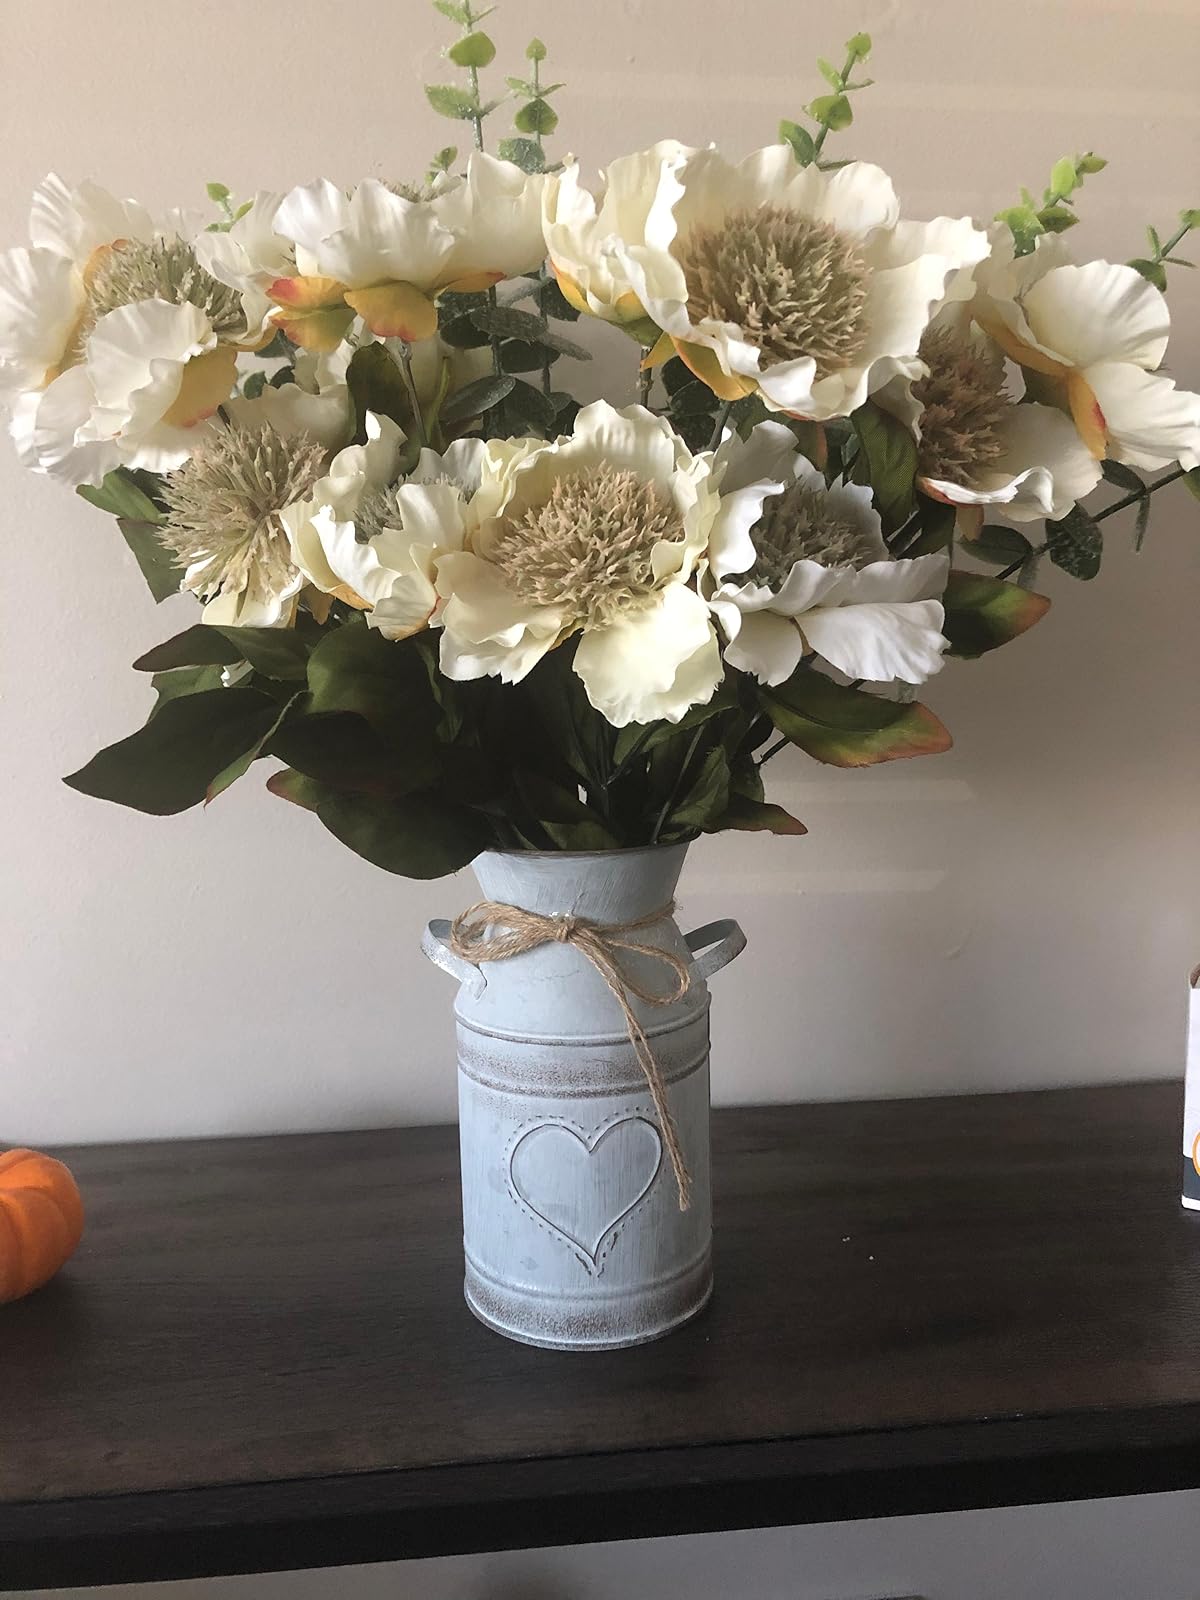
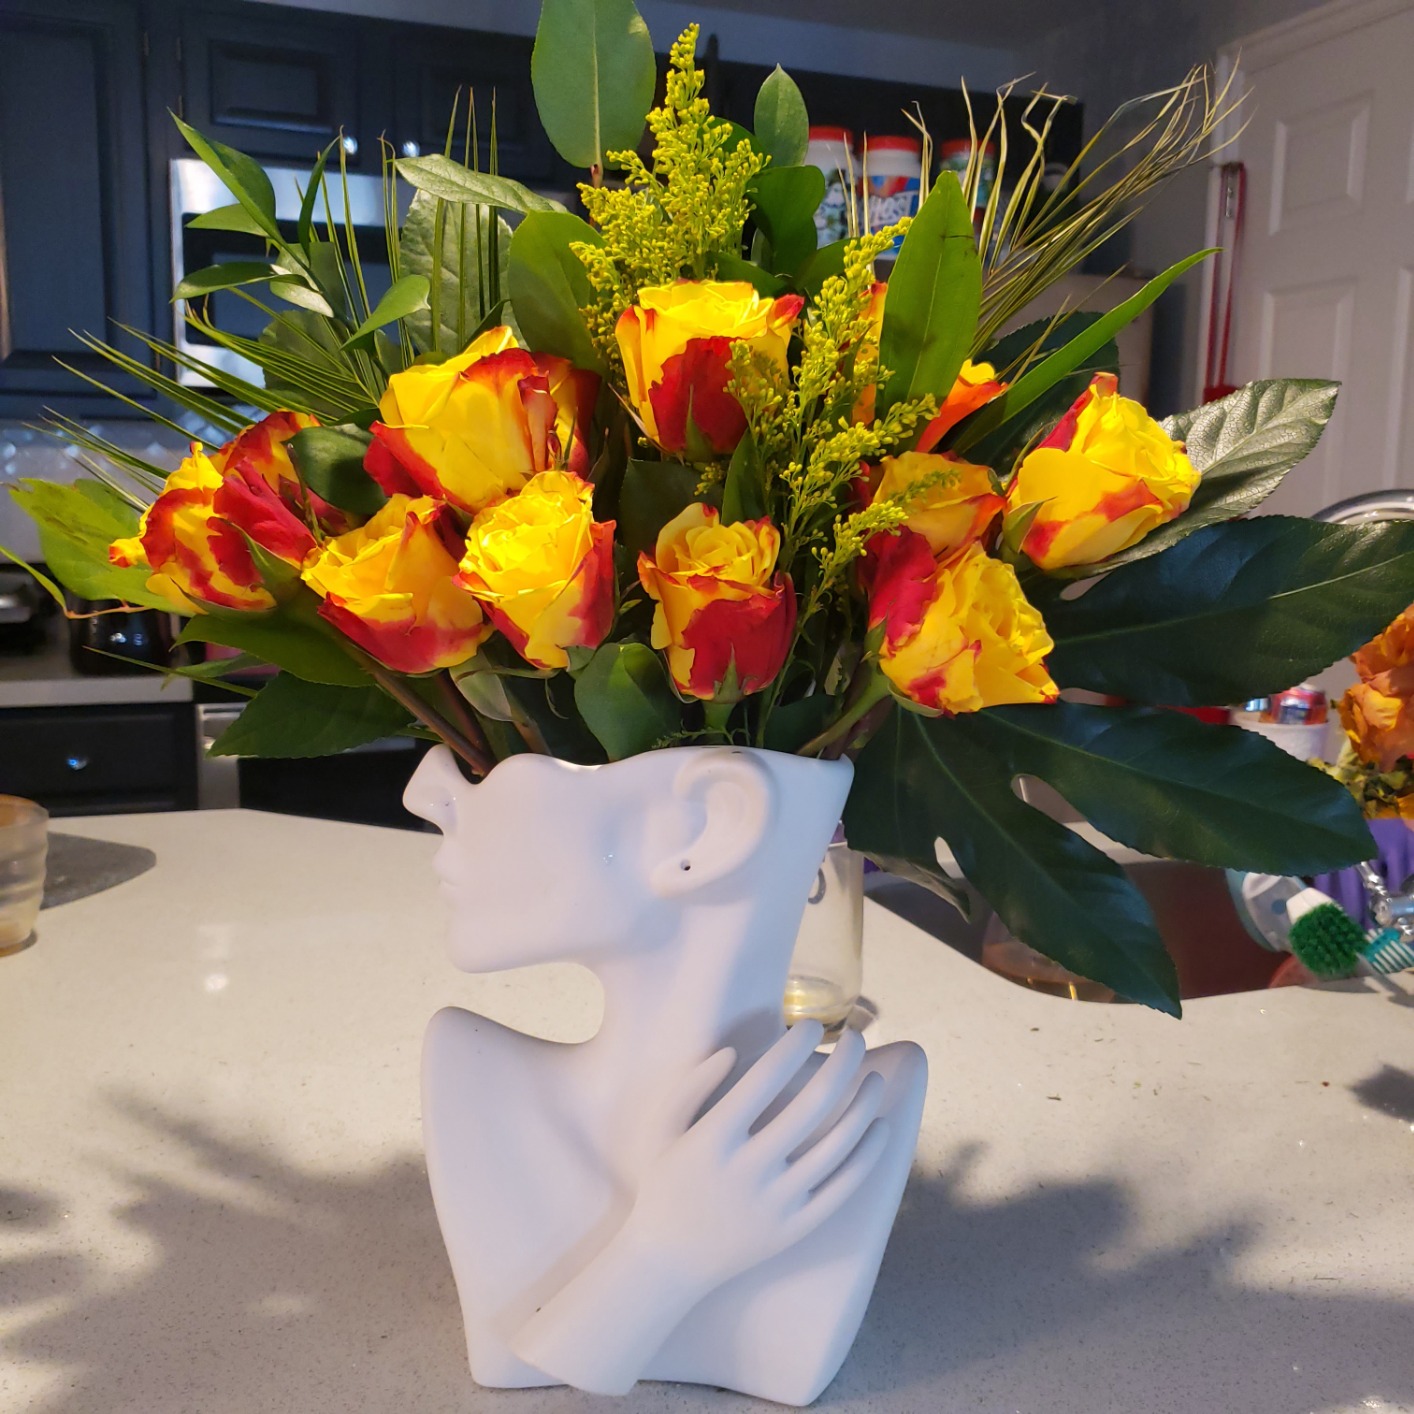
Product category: vase
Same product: no